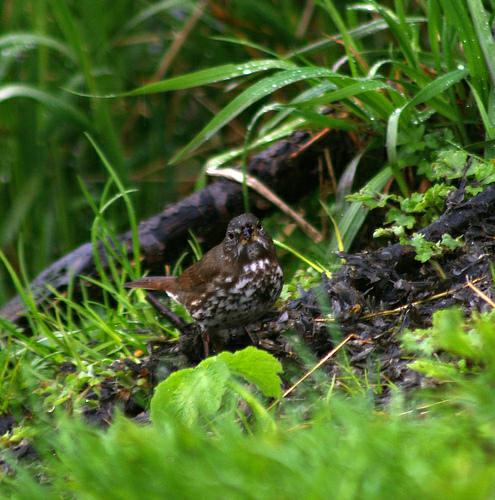
A photo of a fox sparrow